Epsom Downs

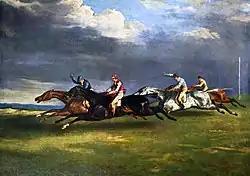
The Epsom Derby is an annual horse racing event held on the Epsom Downs

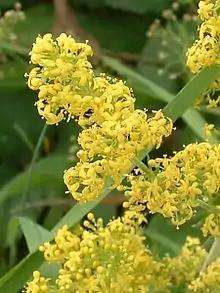
"Galium verum" (L.) Lady's Bedstraw, a typical English chalk downland plant

Epsom Downs is an area of chalk upland near Epsom, Surrey; in the North Downs. Part of the area is taken up by the racecourse; the gallops are part of the land purchased by Stanly Wootton in 1925 and are open to users such as ramblers, model aircraft flyers, golfers and cyclists. Since January 2006 model aircraft flyers on the Downs have been required to be members of the Epsom Downs Model Aircraft Club. There are over 20 km of routeways for hack riders. There are bylaws for the use of the Downs. There are panoramic views of London to the north from the Downs. The area is served by Epsom Downs and Tattenham Corner railway stations.